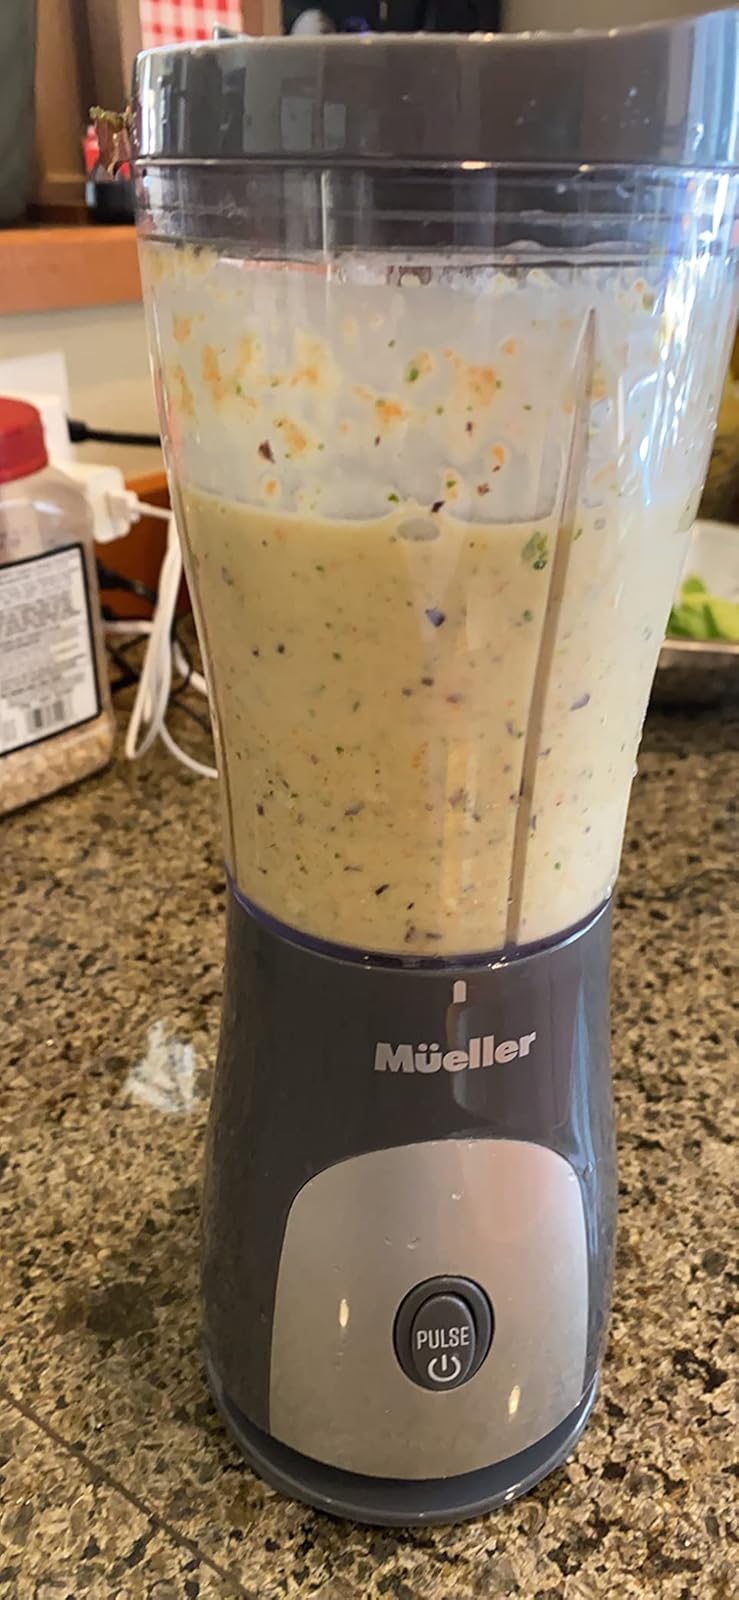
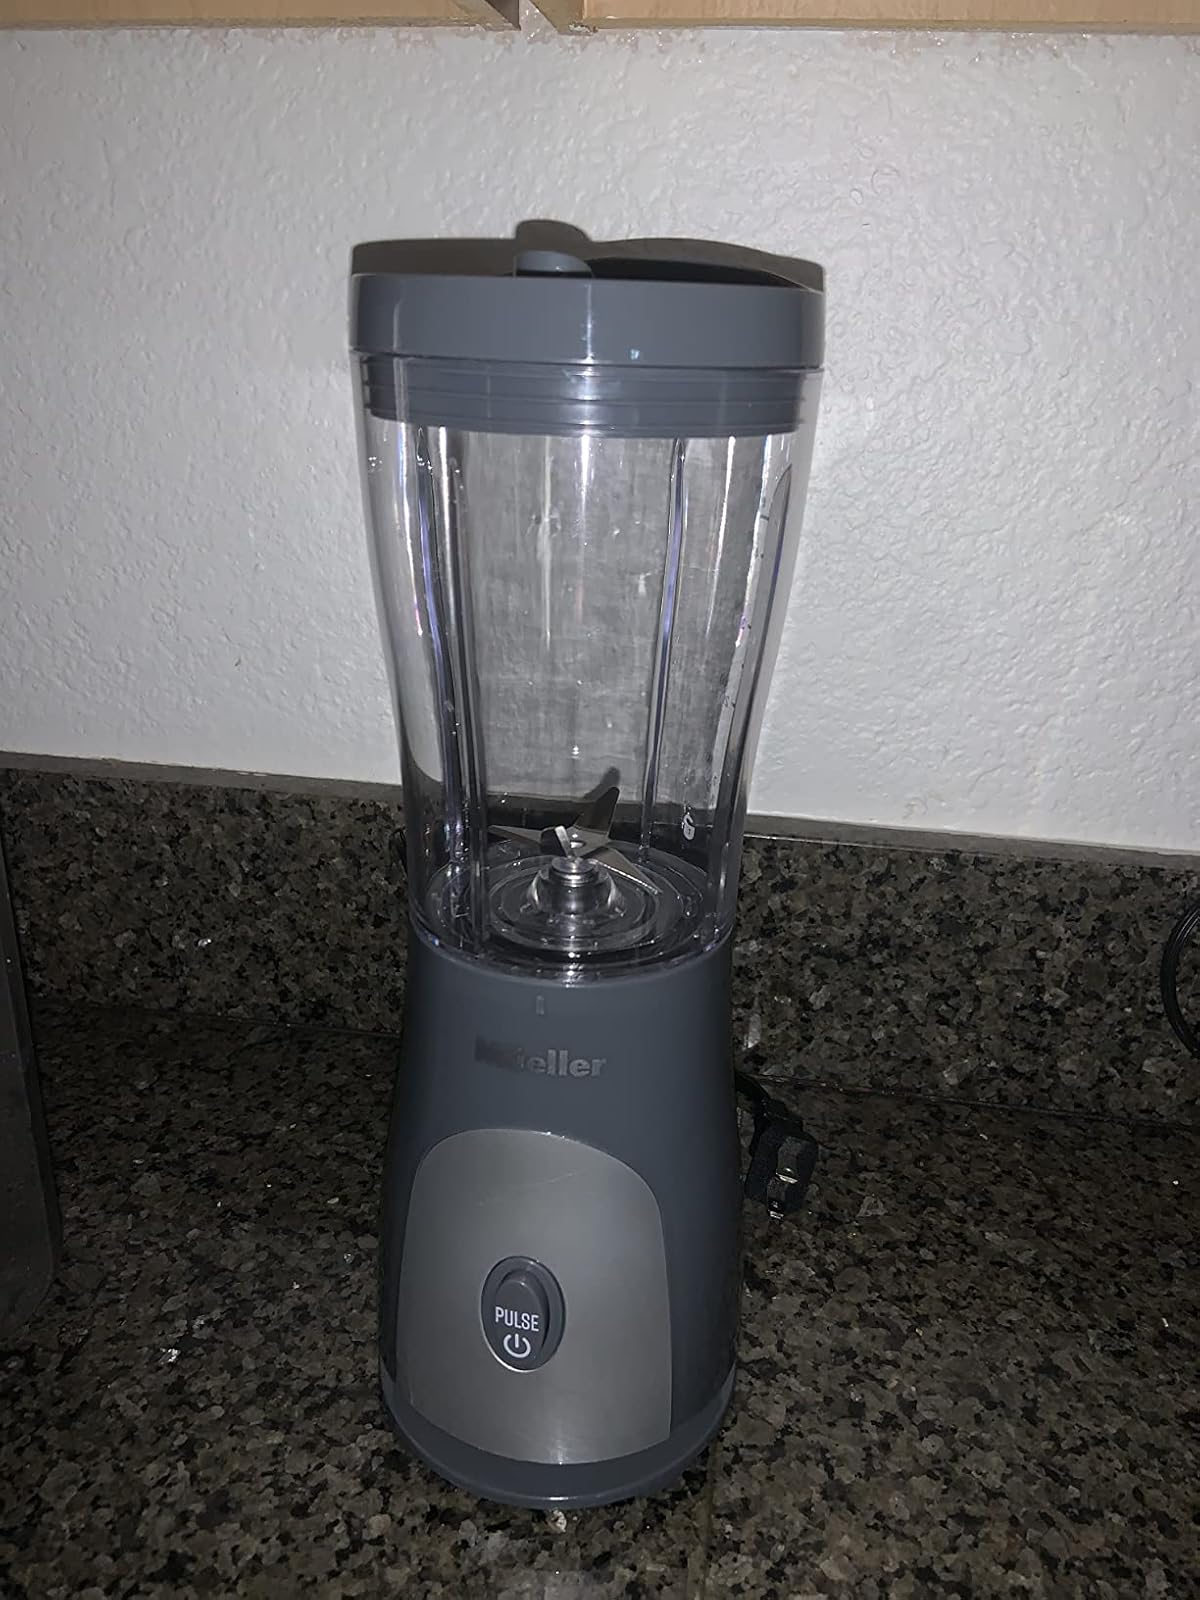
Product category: items_blender
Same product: yes